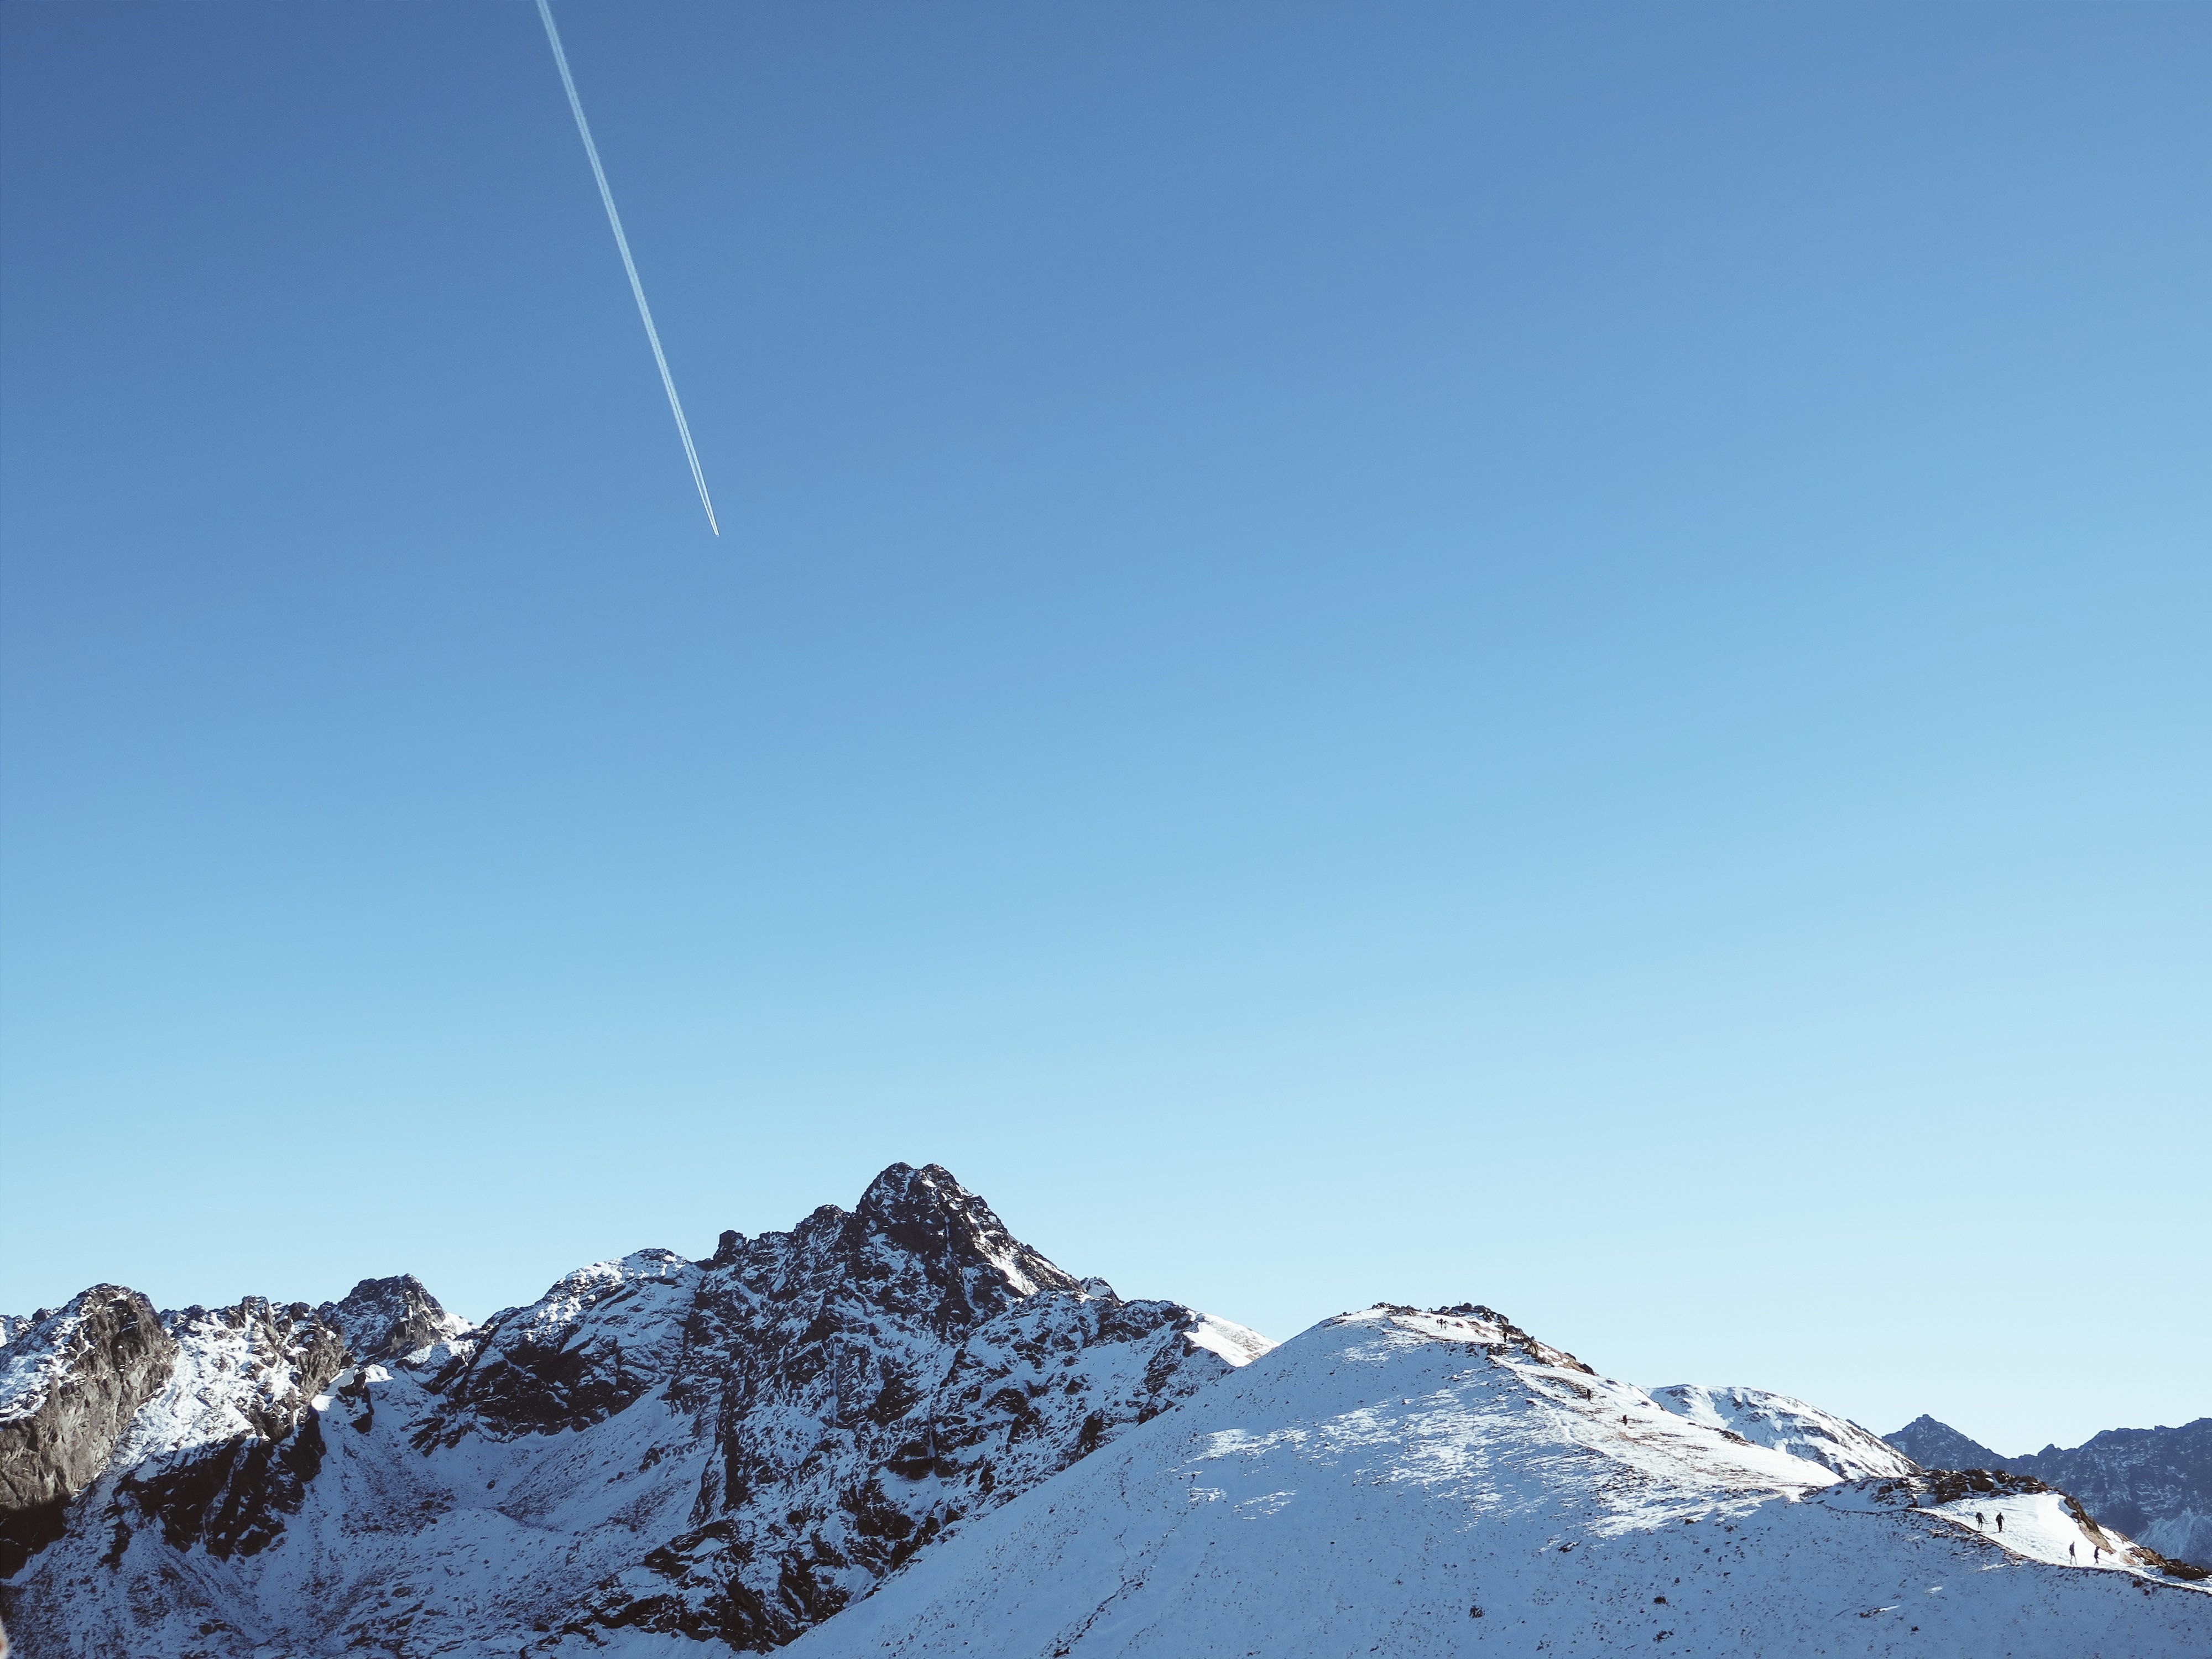
mountain, snow, sky, mountain range, weather, ridge, sports, alps, mountainous landforms